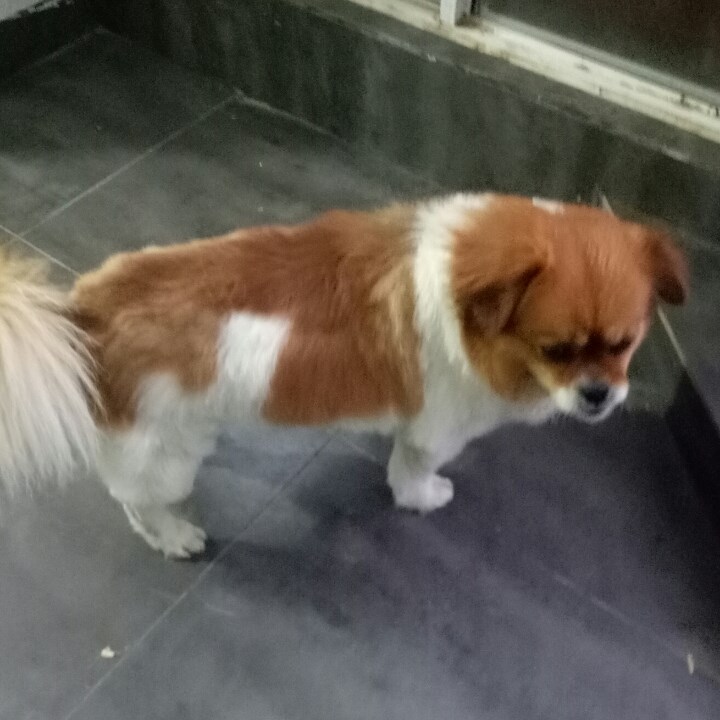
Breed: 806-n000129-papillon